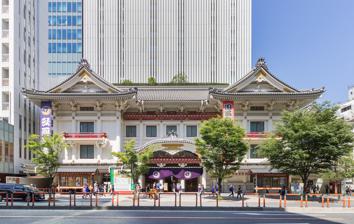
Building: Kabuki-za
Country: Japan
Year built: 1889
Theater in Tokyo Kabuki-za 歌舞伎座 Kabuki-za, Tokyo's premier kabuki theater Address 東京都中央区銀座四丁目12番15号 4-12-15 Ginza, Chūō-ku Tokyo Japan Coordinates 35°40′11″N 139°46′5″E / 35.66972°N 139.76806°E / 35.66972; 139.76806 Owner Kabuki-za Theatrical Corporation Type Kabuki theater Capacity 1,964 Construction Opened 21 November 1889 Rebuilt 1911, Tashichi Kashiwagi 1924, Shin'ichirō Okata 1950, Isoya Yoshida 2013, Kengo Kuma Website http://www.kabuki-za.co.jp/ Kabuki-za ( 歌舞伎座 ) in Ginza is the principal theater in Tokyo for the traditional kabuki drama form. History The Kabuki-za was originally opened by a Meiji era journalist, Fukuchi Gen'ichirō . Fukuchi wrote kabuki dramas in which Ichikawa Danjūrō IX and others starred; upon Danjūrō's death in 1903, Fukuchi retired from the management of the theater. The theater is now run by the Shochiku Corporation which took over in 1914. The original Kabuki-za was a wooden structure, built in 1889 on land which had been either the Tokyo residence of the Hosokawa clan of Kumamoto , or that of Matsudaira clan of Izu . The building was destroyed on 30 October 1921, by an electrical fire. The reconstruction, which commenced in 1922, was designed to "be fireproof, yet carry traditional Japanese architectural styles ", while using Western building materials and lighting equipment. Reconstruction had not been completed when it again burned down during the 1923 Great Kantō earthquake . Rebuilding was finally completed in 1924. The theater was destroyed once again by Allied bombing during World War II . It was restored in 1950 preserving the style of the 1924 reconstruction, and was until recently one of Tokyo's more dramatic and traditional buildings. The 1950 structure was demolished in the spring of 2010, and rebuilt over the ensuing three years. Reasons cited for the reconstruction include concerns over the building's ability to survive earthquakes, as well as accessibility issues. A series of farewell performances, entitled Kabuki-za Sayonara Kōen ( 歌舞伎座さよなら公演 , "Kabuki-za Farewell Performances" ) were held from January through April 2010, after which kabuki performances took place at the nearby Shinbashi Enbujō and elsewhere until the opening of the new theatre complex, which took place on 28 March 2013. Architecture Shops in basement Level 5 Roof garden The style in 1924 was in a baroque Japanese revivalist style, meant to evoke the architectural details of Japanese castles , as well as temples of pre- Edo period . This style was kept after the post-war reconstruction and again after the 2013 reconstruction. Inside, with the latest reconstruction the theatre was outfitted with four new front curtains called doncho . These are by renowned Japanese artists in the Nihonga style and reflect the different seasons. Performances Performances are exclusively run by Shochiku , in which the Kabuki-za Theatrical Corporation is the largest shareholder. They are nearly every day, and tickets are sold for individual acts as well as for each play in its entirety. As is the case for most kabuki venues, programs are organized monthly: each month there is a given set of plays and dances that make up the afternoon performance, and a different set comprising the evening show. These are repeated on a nearly daily schedule for three to four weeks, with the new month bringing a new program. Postcard depicting the original structure (1889-1911) Postcard depicting the theatre as rebuilt in 1911 (1911-1921) Postcard depicting the pre-war reconstructed theatre (1924-1945) Photo of the post-war reconstructed theatre (1950-2010) Theatre interior (2017) References